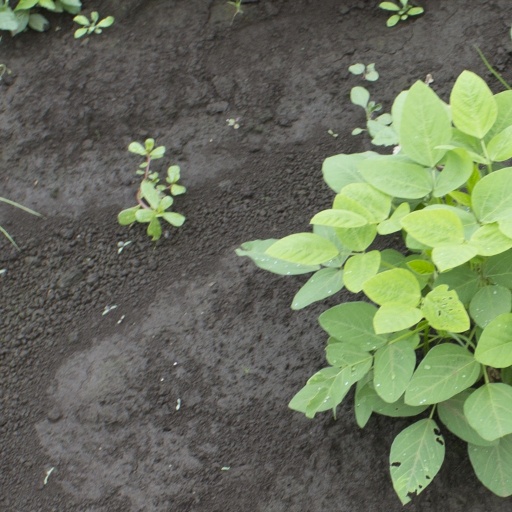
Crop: soybean